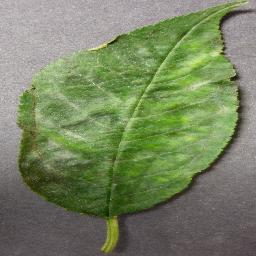
Label: Cherry___Powdery_mildew